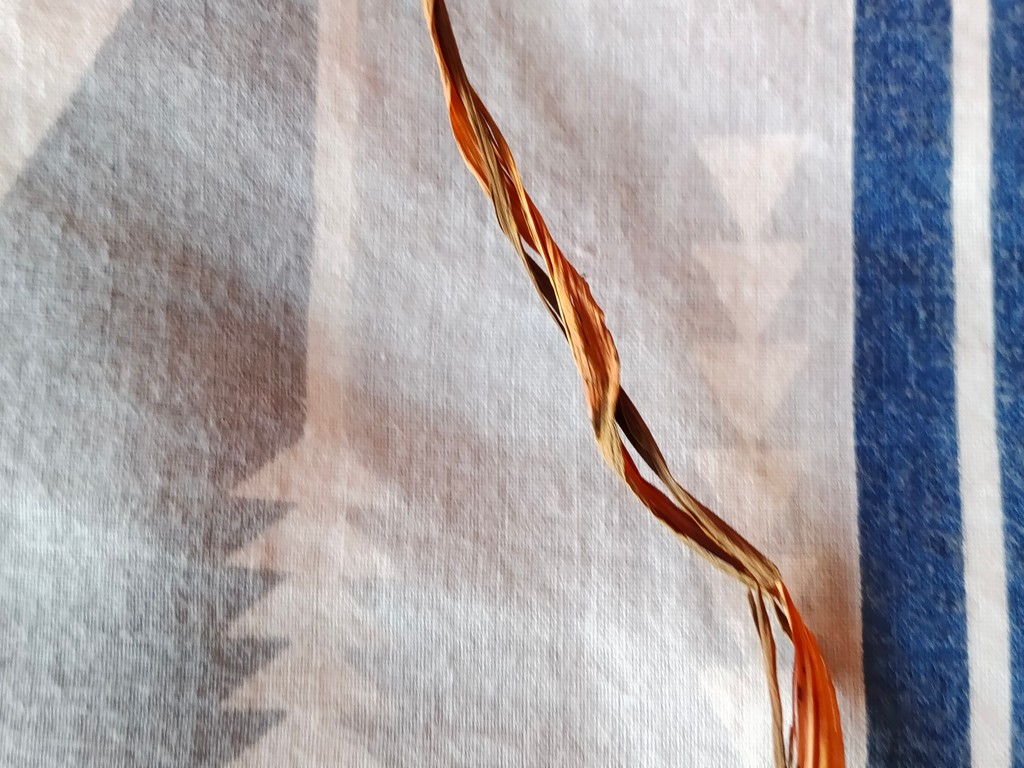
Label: Dried